All Saints' Church, Galle

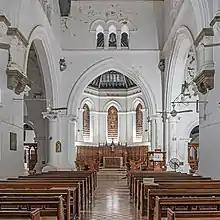
Interior of the All Saints' Church

The decision to build an Anglican church at Galle, was initiated by the first Bishop of Colombo, Rt. Rev. James Chapman. The foundation of the church was laid on 30 October 1868, by Rev. Dr. Piers Calveley Claughton, the second Bishop of Colombo. The construction of the church was facilitated by a grant of the land and £600 from the 13th Governor of Ceylon, Sir Hercules Robinson. A further £1,000 contribution was received from an English parish. The church was designed by James George Smither, the government architect, who later designed the National Museum of Colombo. The church was constructed on the site of a former Court House (1780s). The gallows it is said stood on the site of the present altar. The Anglican congregation in Galle which, up to then, worshipped in the Dutch Church. The church was consecrated on 21 February 1871 by Bishop Claughton, assisted by the church's first vicar, Rev. Dr. George Justus Schrader (1829-1875).